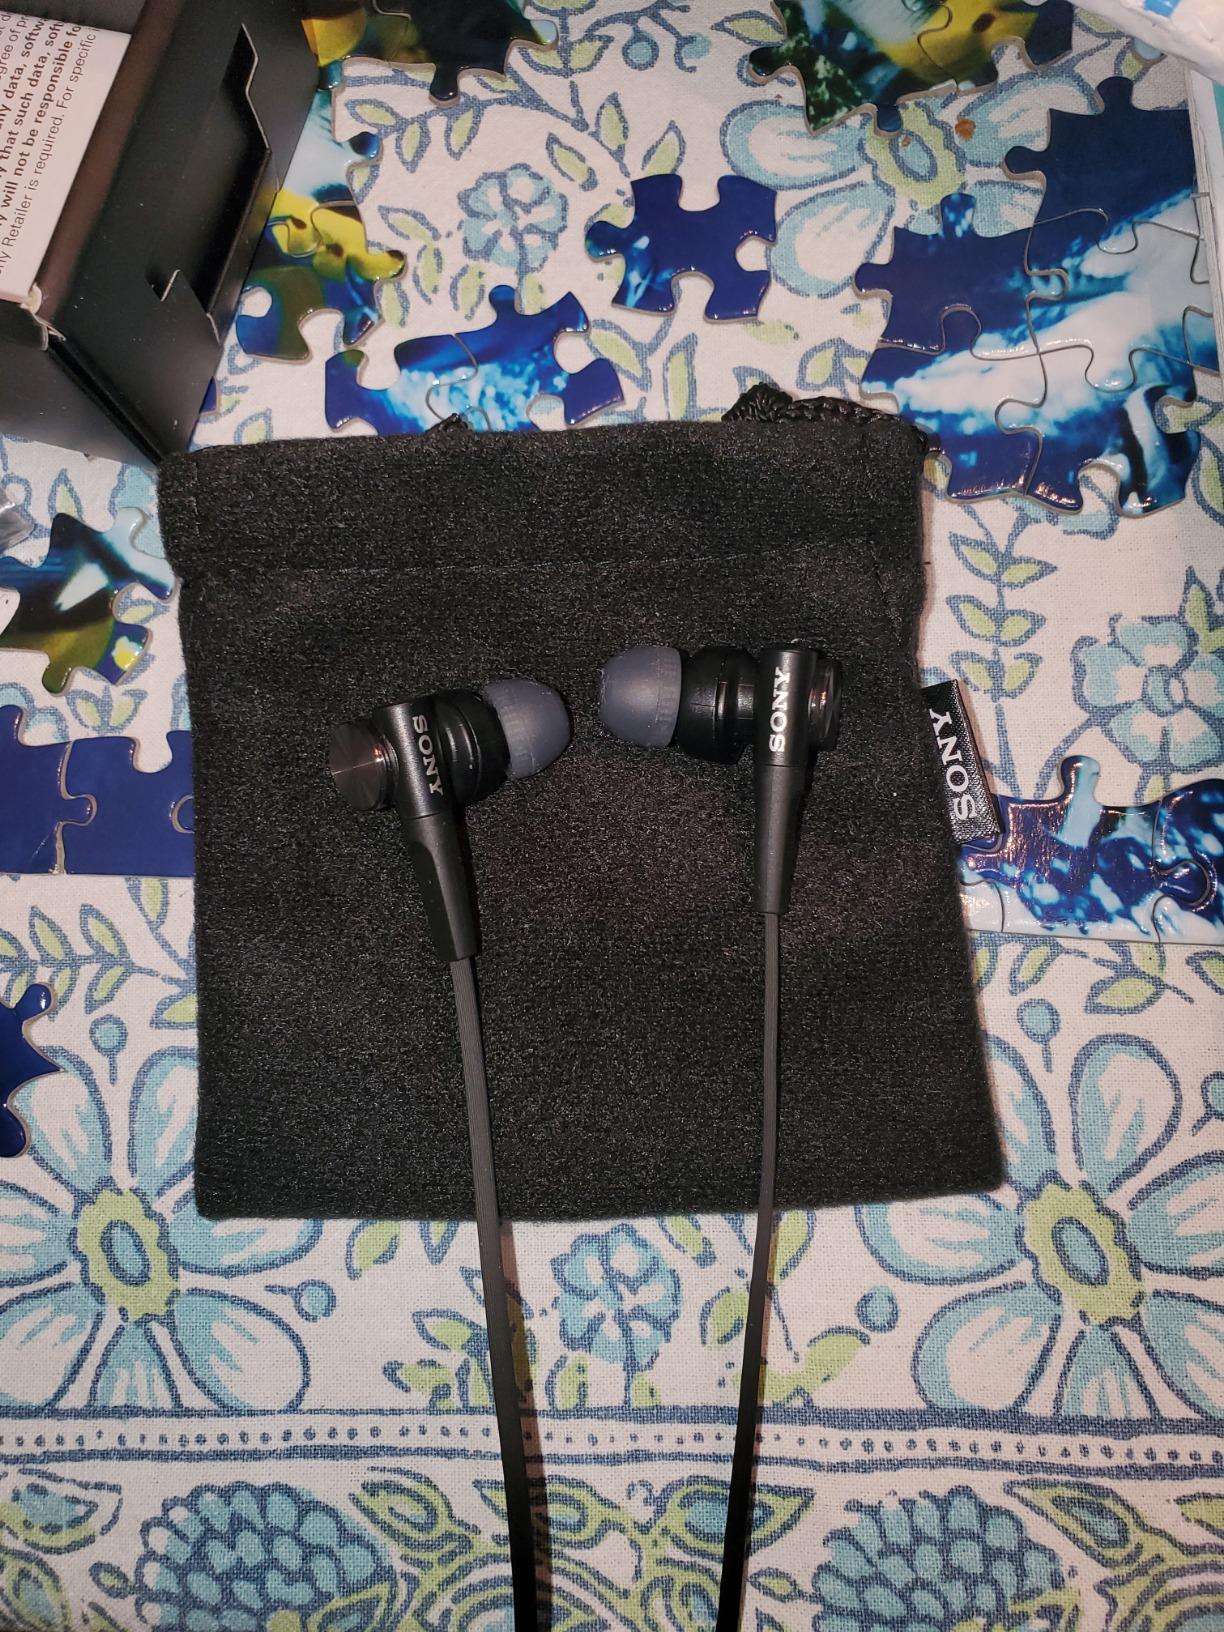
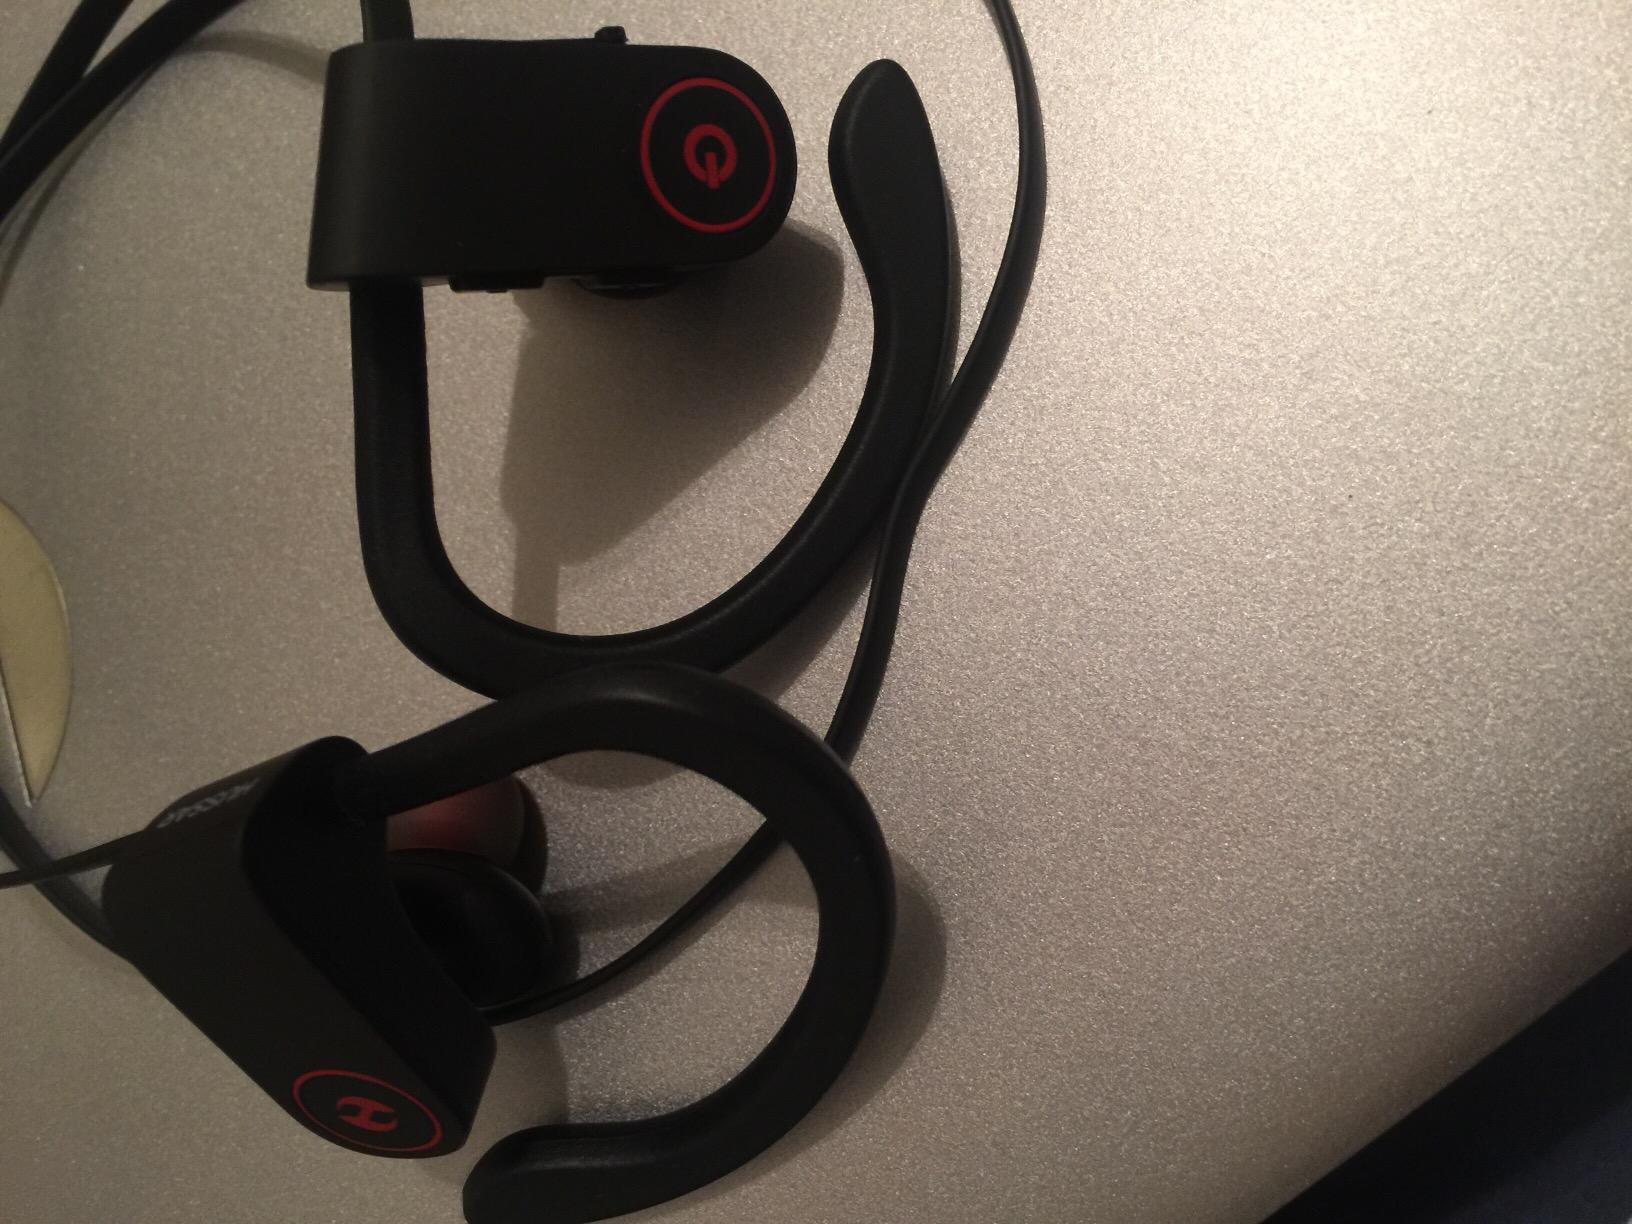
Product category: headphones
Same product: no